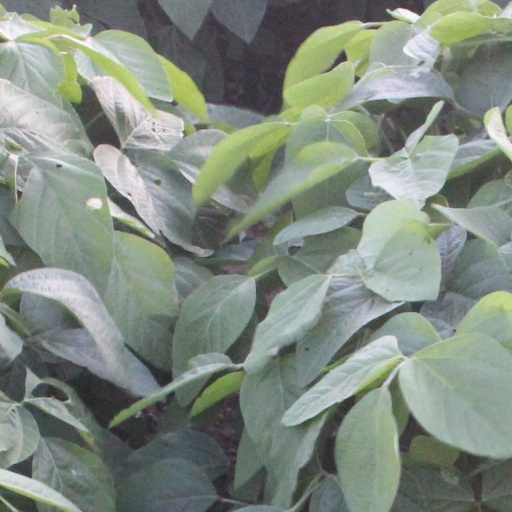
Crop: soybean